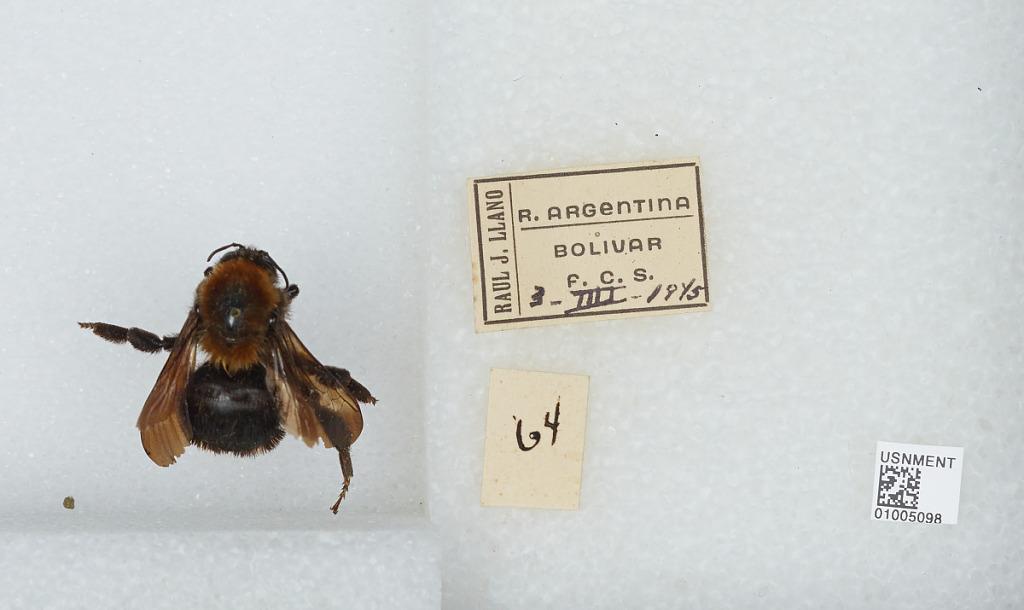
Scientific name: Bombus (Thoracobombus) bellicosus Smith
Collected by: R. Llano
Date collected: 1945-4-3
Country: Argentina
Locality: Bolivar F.C.S.
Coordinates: -36.2311, -61.1208